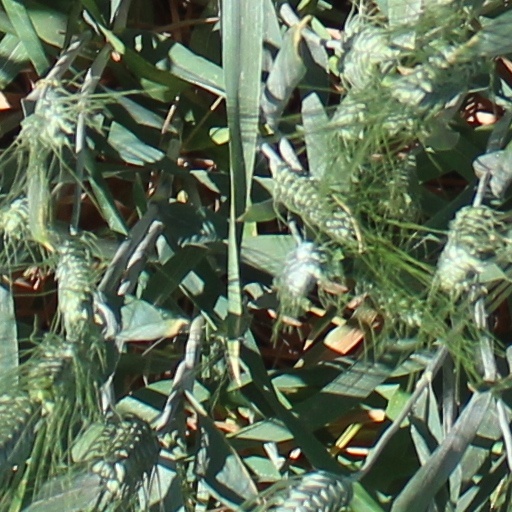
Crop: wheat